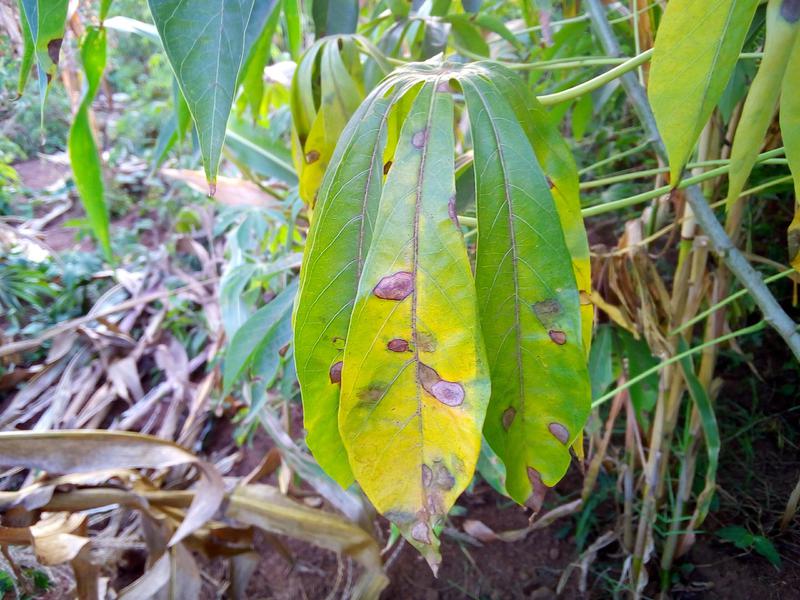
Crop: cassava
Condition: bacterial_blight